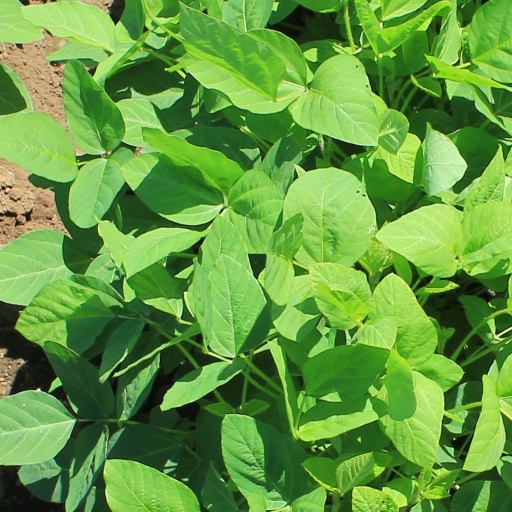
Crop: soybean